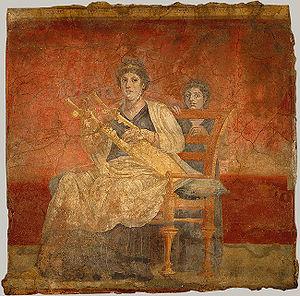
La musique de la Rome antique est beaucoup moins bien connue que la musique de la Grèce antique, sur laquelle beaucoup de sources subsistent. On a par exemple pu déchiffrer une quarantaine de partitions dans la notation musicale grecque, et les théories musicales de Pythagore et d'Aristoxène sont bien documentées. À l'inverse, peu de choses ont survécu sur la musique de la Rome antique.